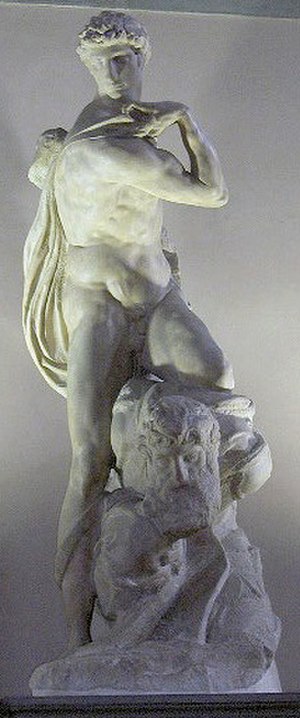
Michelangelo / Galleri
Michelangelo di Lodovico Buonarroti Simoni blev født i Caprese på bjerget La Verna i Italien. Michelangelo var billedhugger, arkitekt og maler.